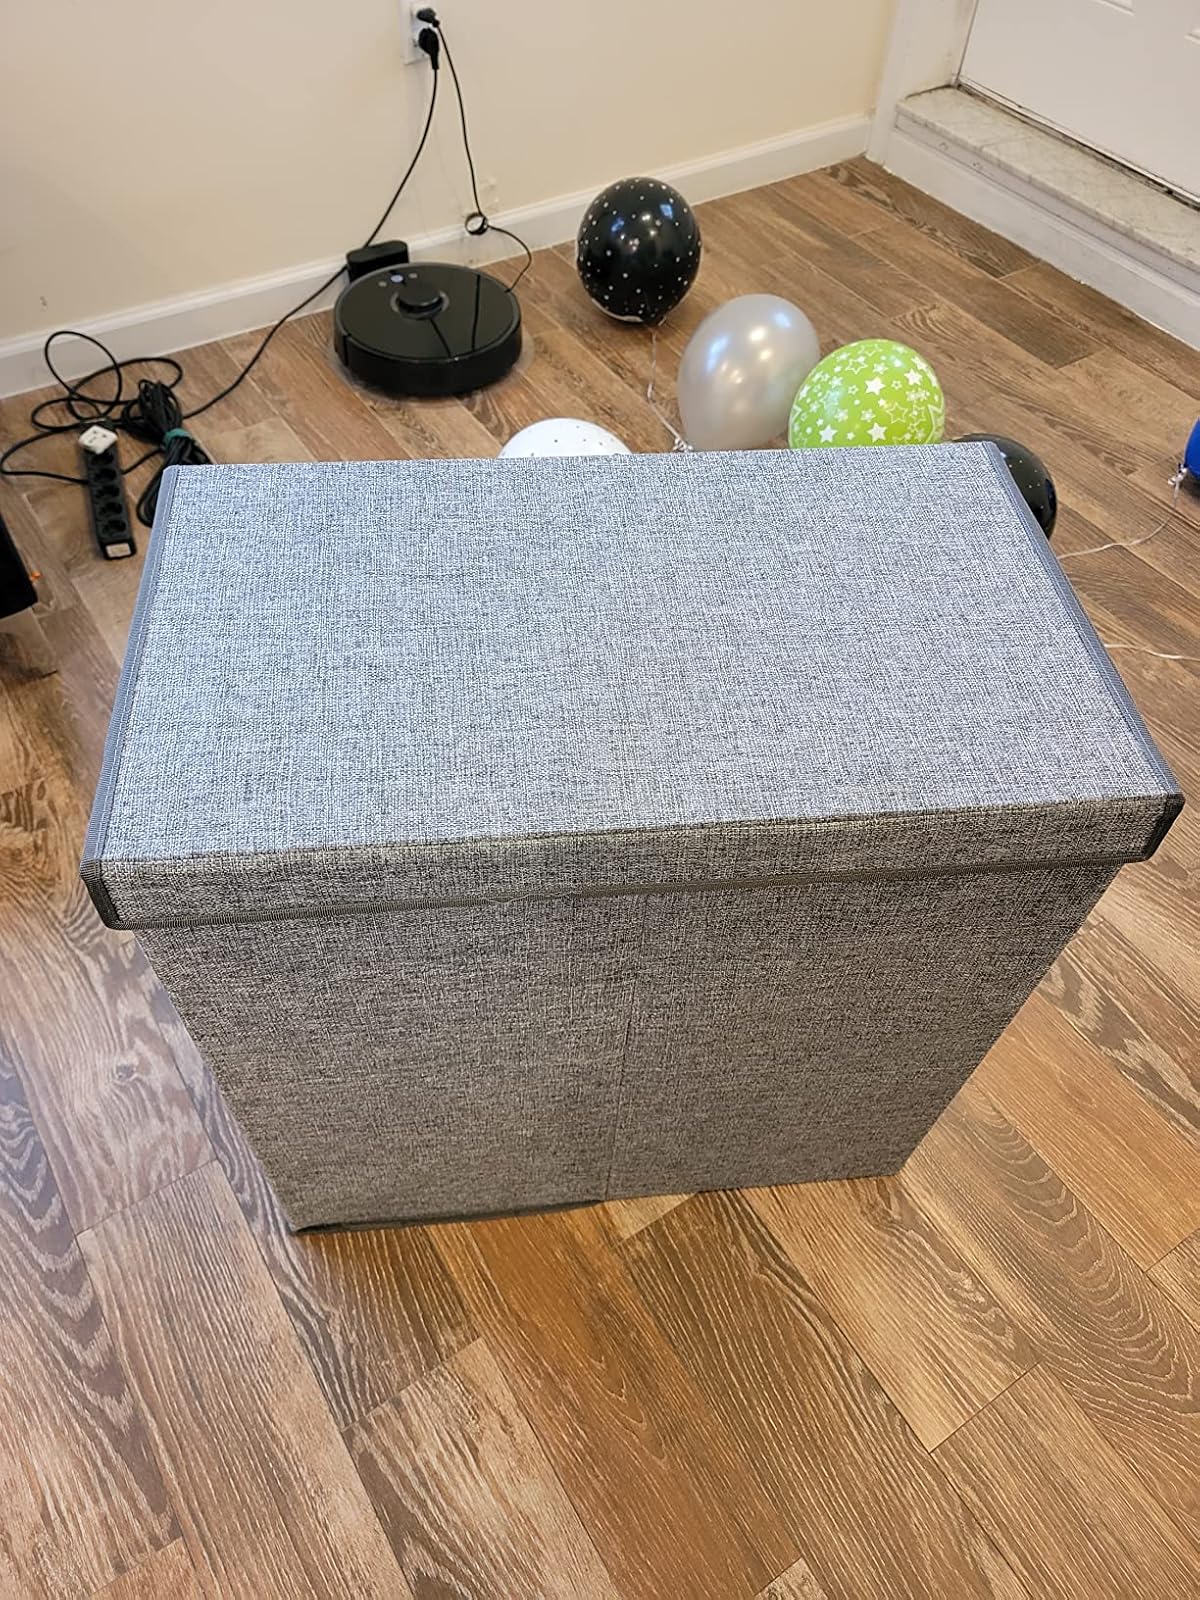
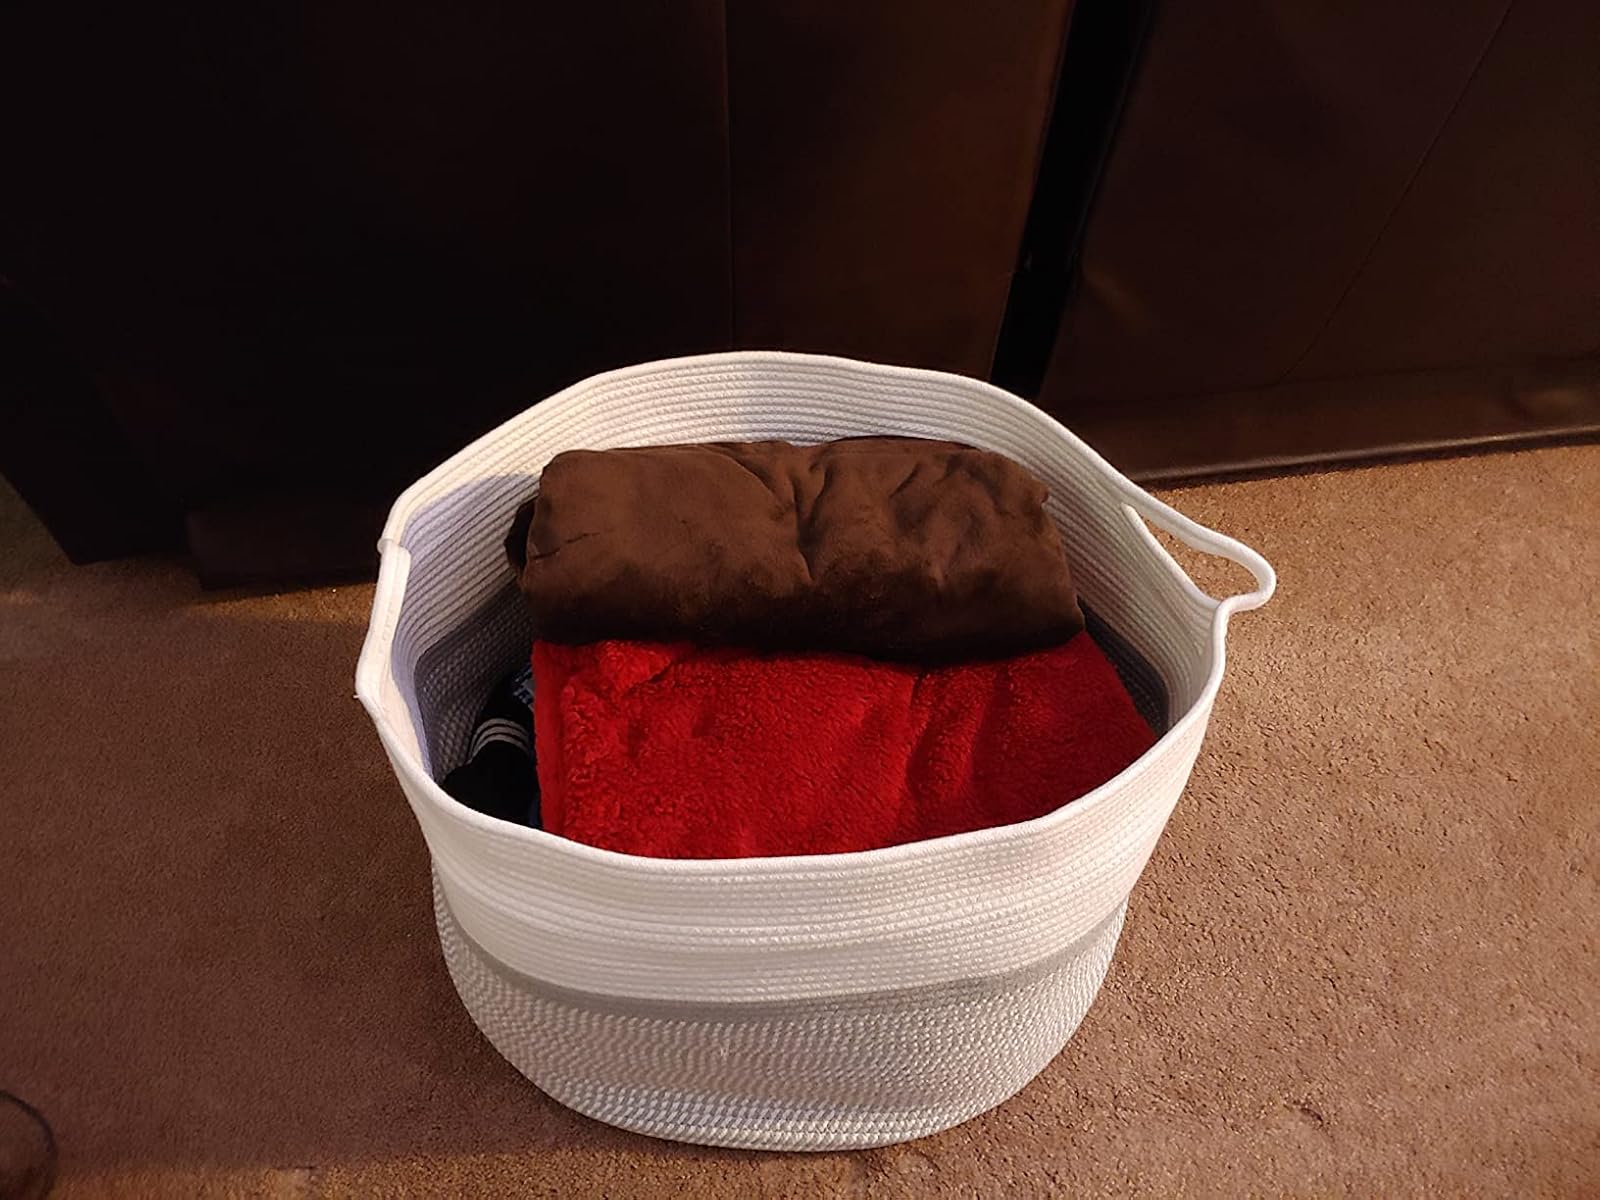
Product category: items_hamper
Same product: no